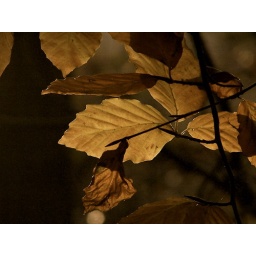
Leaves up by tower hill